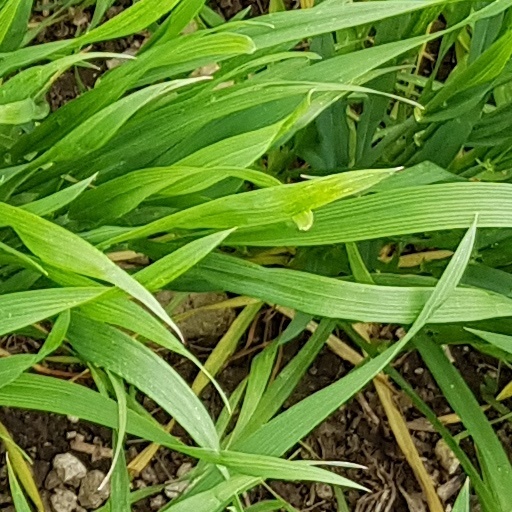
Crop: wheat